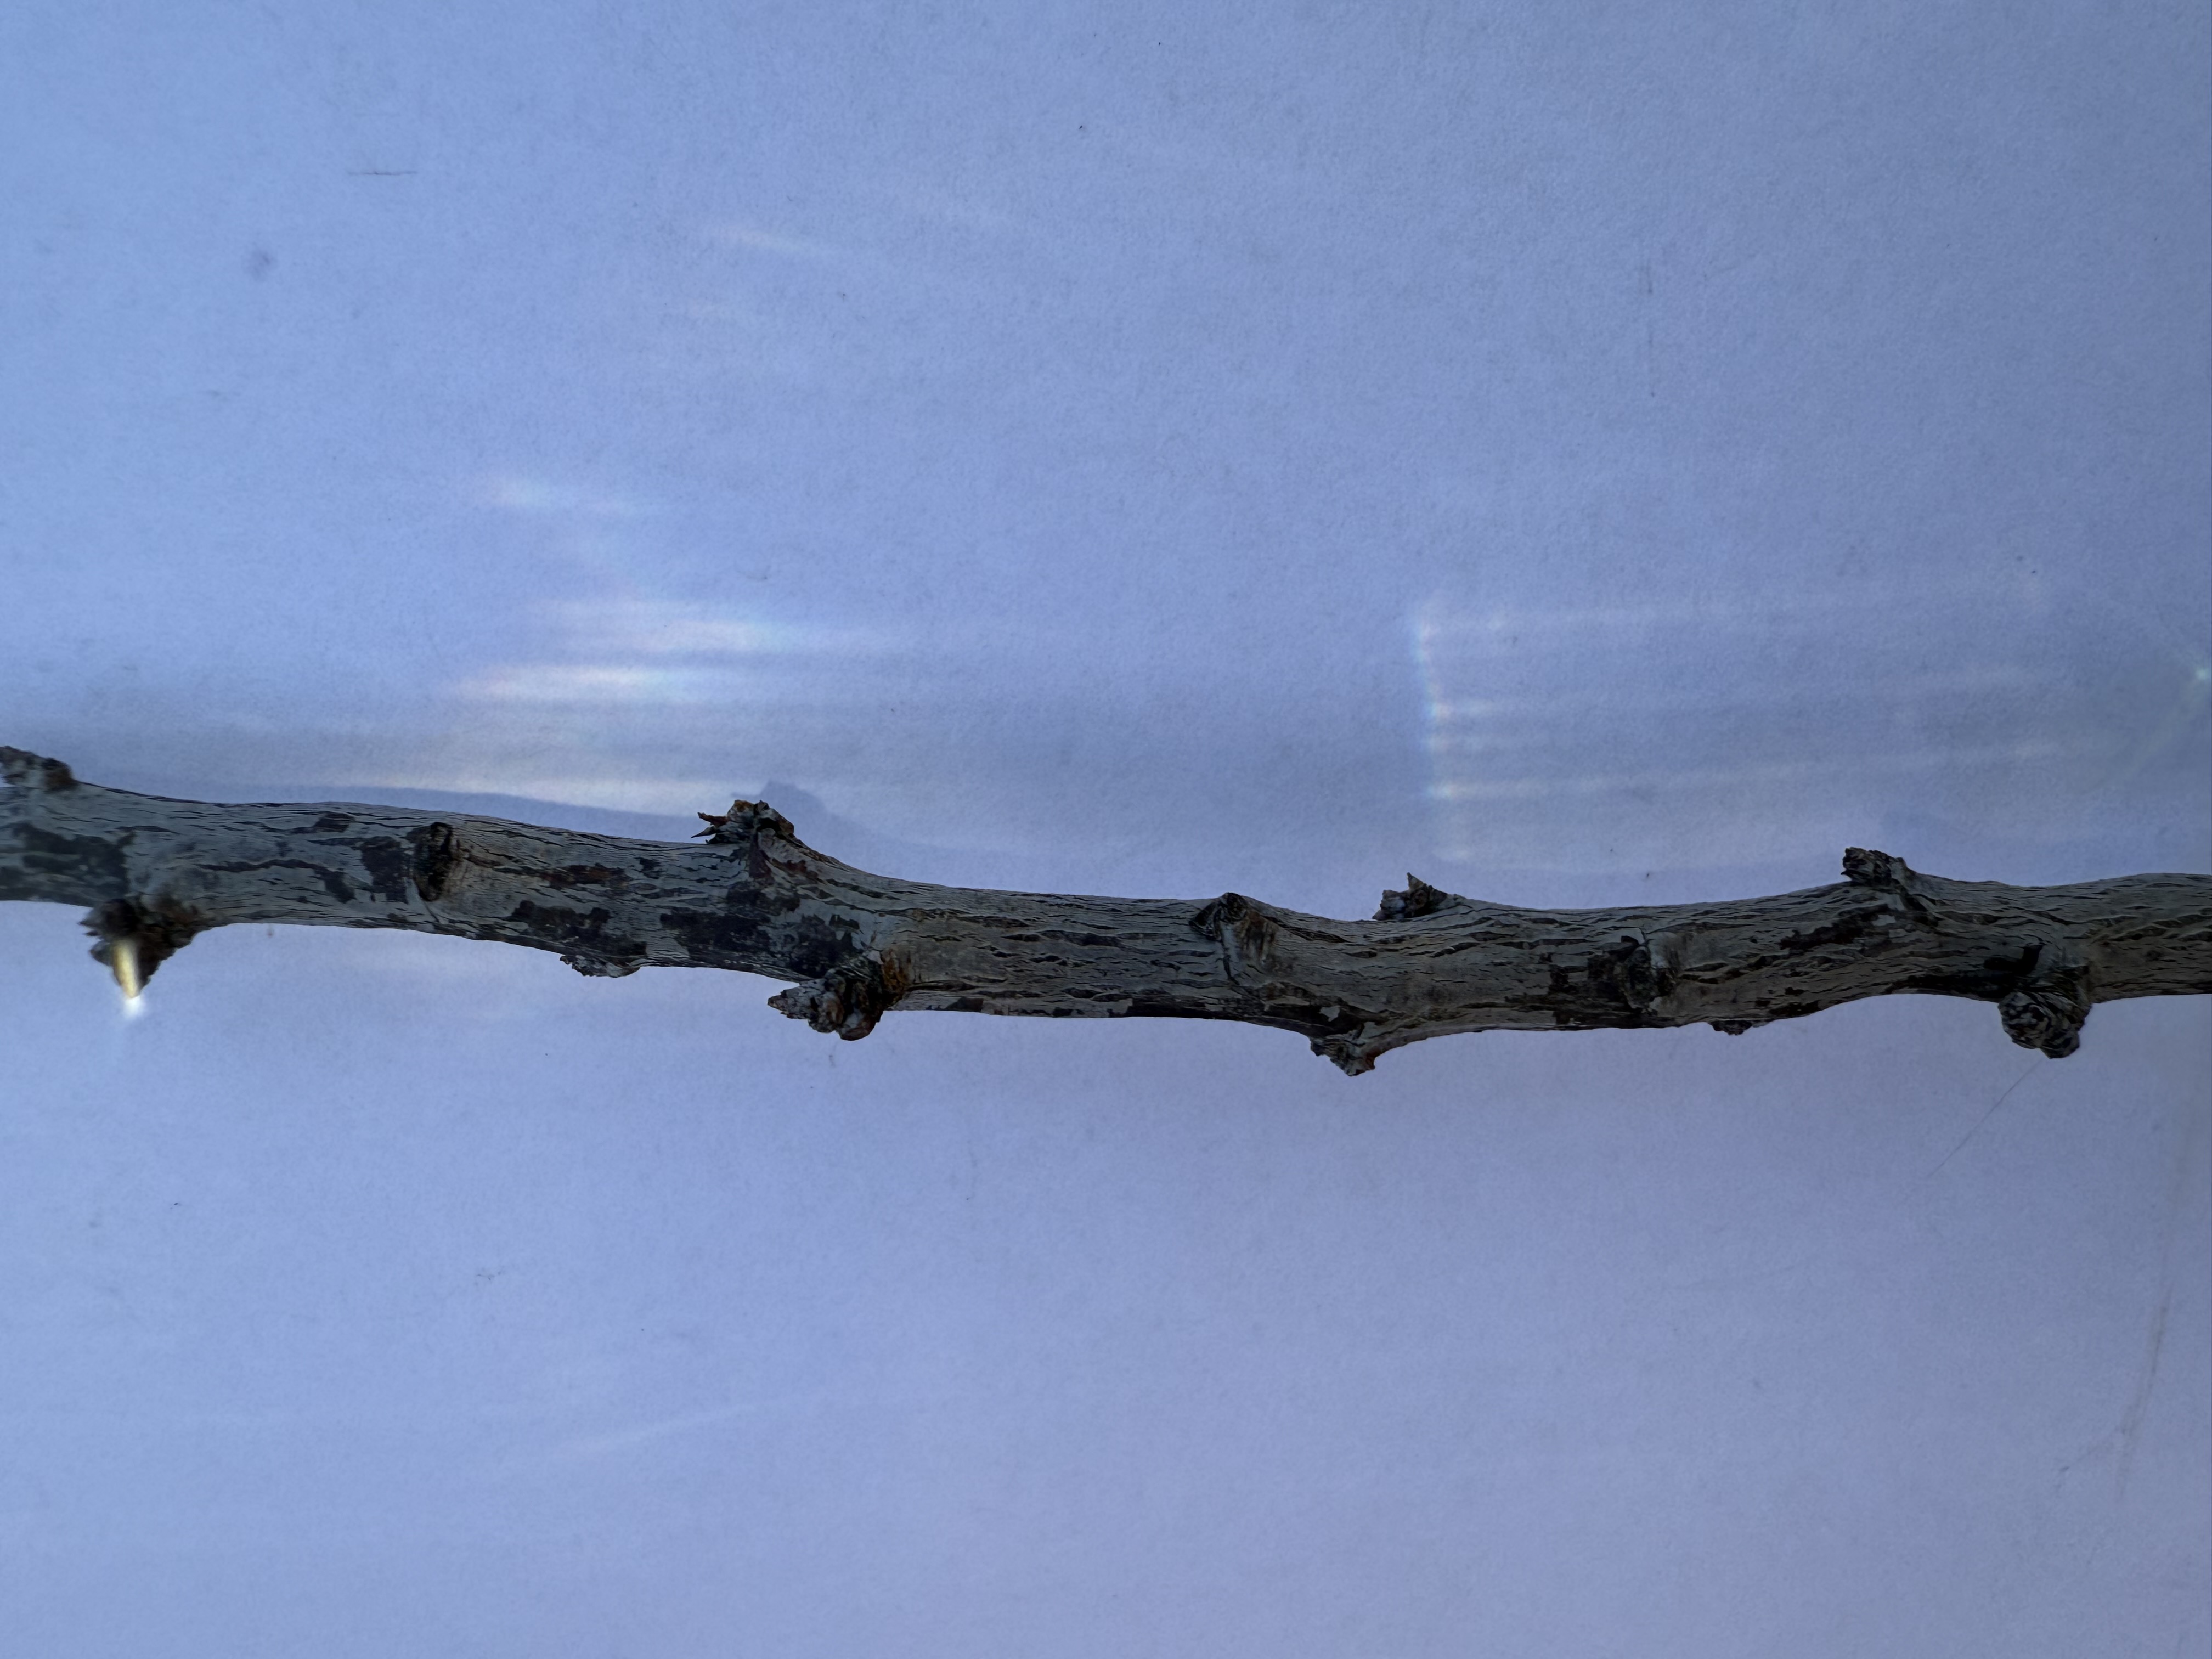
Variety: Black Splendor Plum